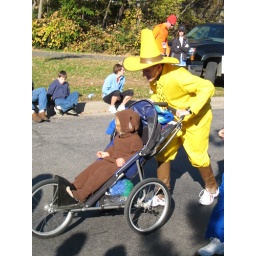
So cute.... Curious George takes it easy while the man in the yellow hat takes care of him!